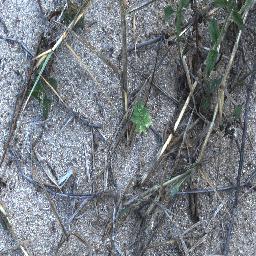
Label: negative